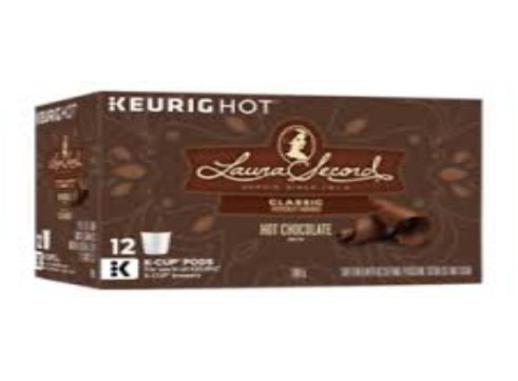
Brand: laura secord chocolates
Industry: Food